Cats (musical)

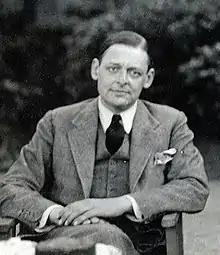
Eliot's poetry provided most of the lyrics for "Cats"

"Old Possum's Book of Practical Cats" is a collection of light poetry about cats that Eliot had originally written for his godchildren in the 1930s. Due to the rhythmic nature of Eliot's work, there had been previous attempts before "Cats" at setting his poems to music, though none of these attempts had been met with much critical or commercial success. John Snelson, a musicologist, wrote of the poems: